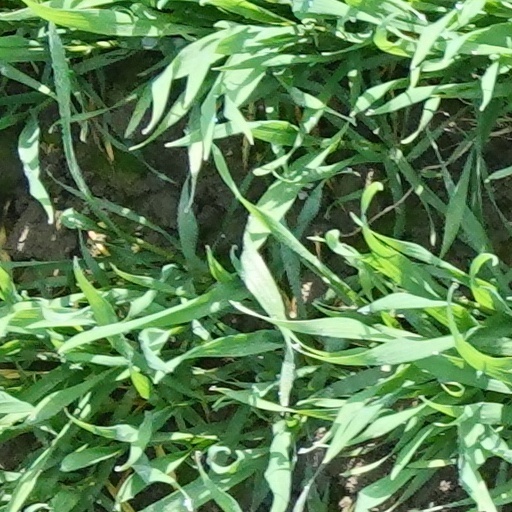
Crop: wheat